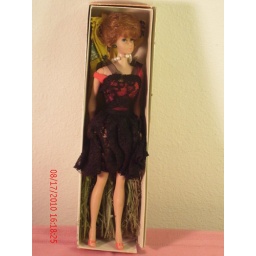
Early Barbie in short black dress with Hawaiian outfit in box